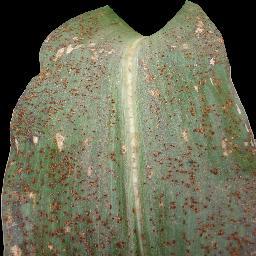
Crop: corn
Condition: (maize)_common_rust